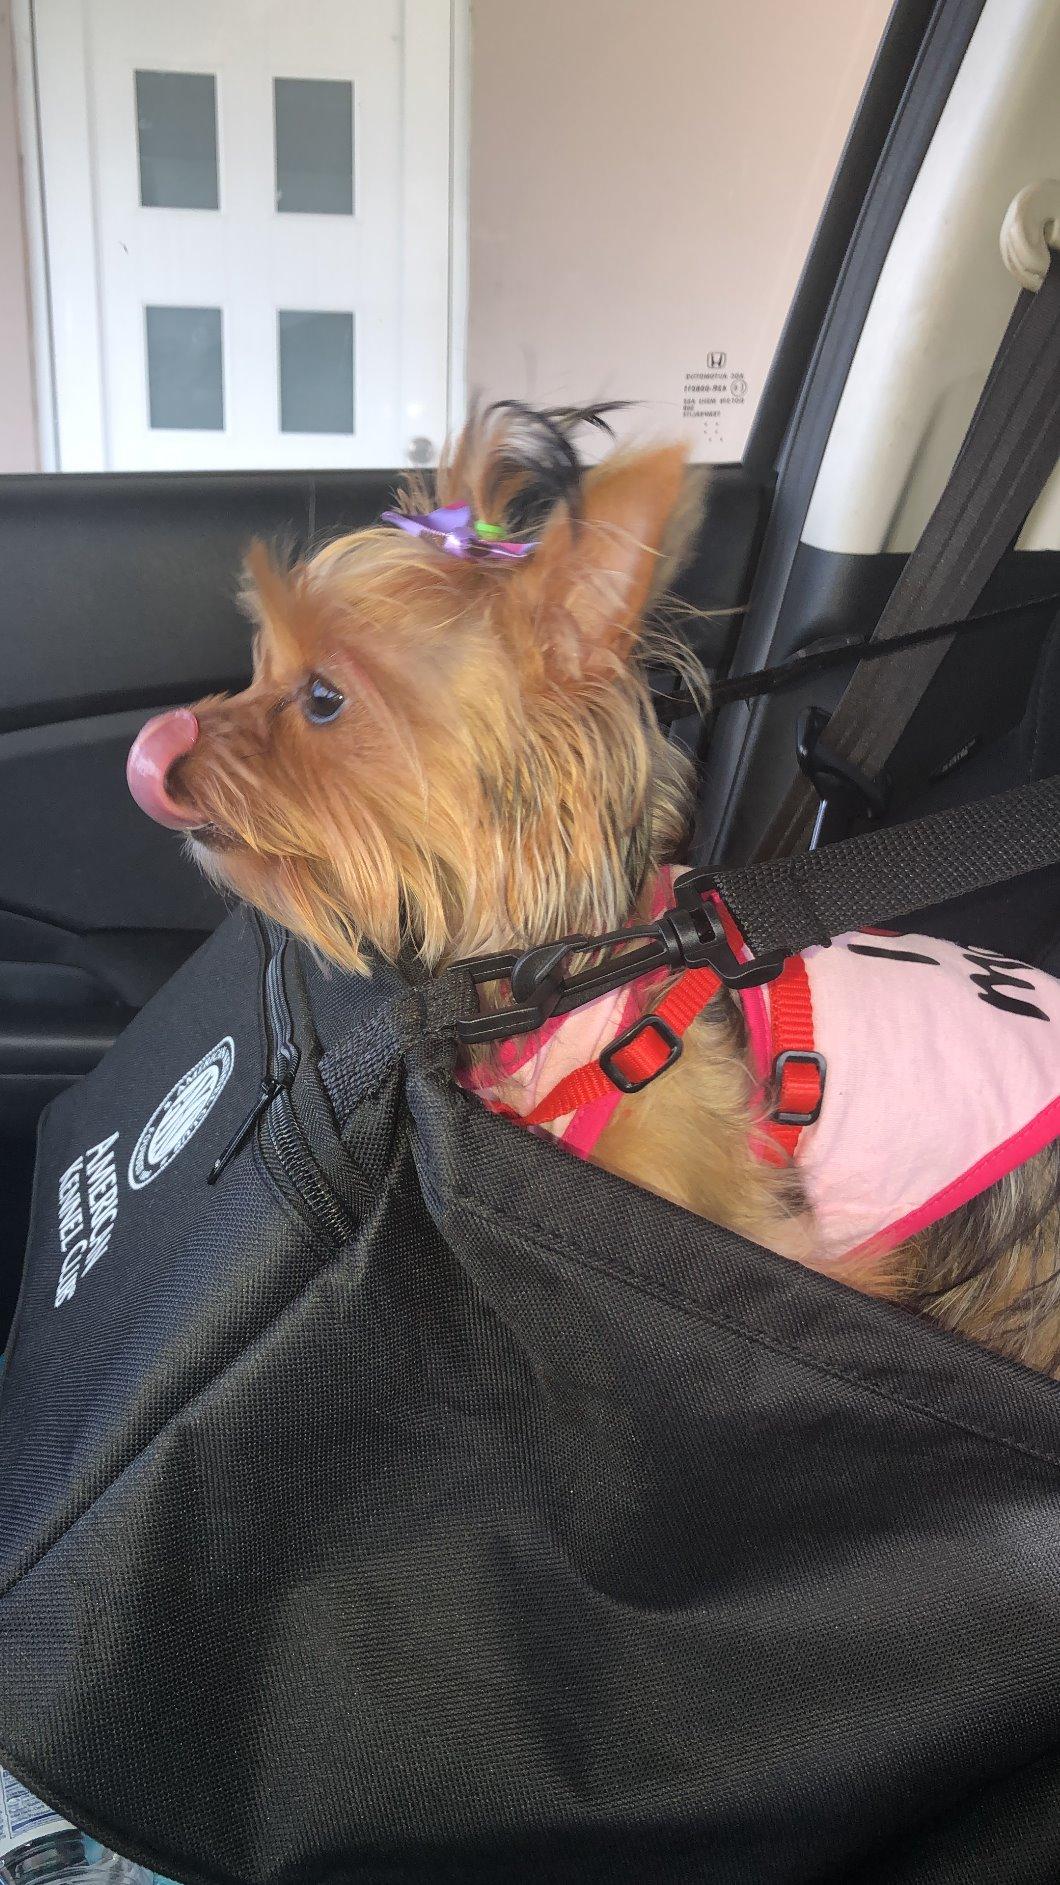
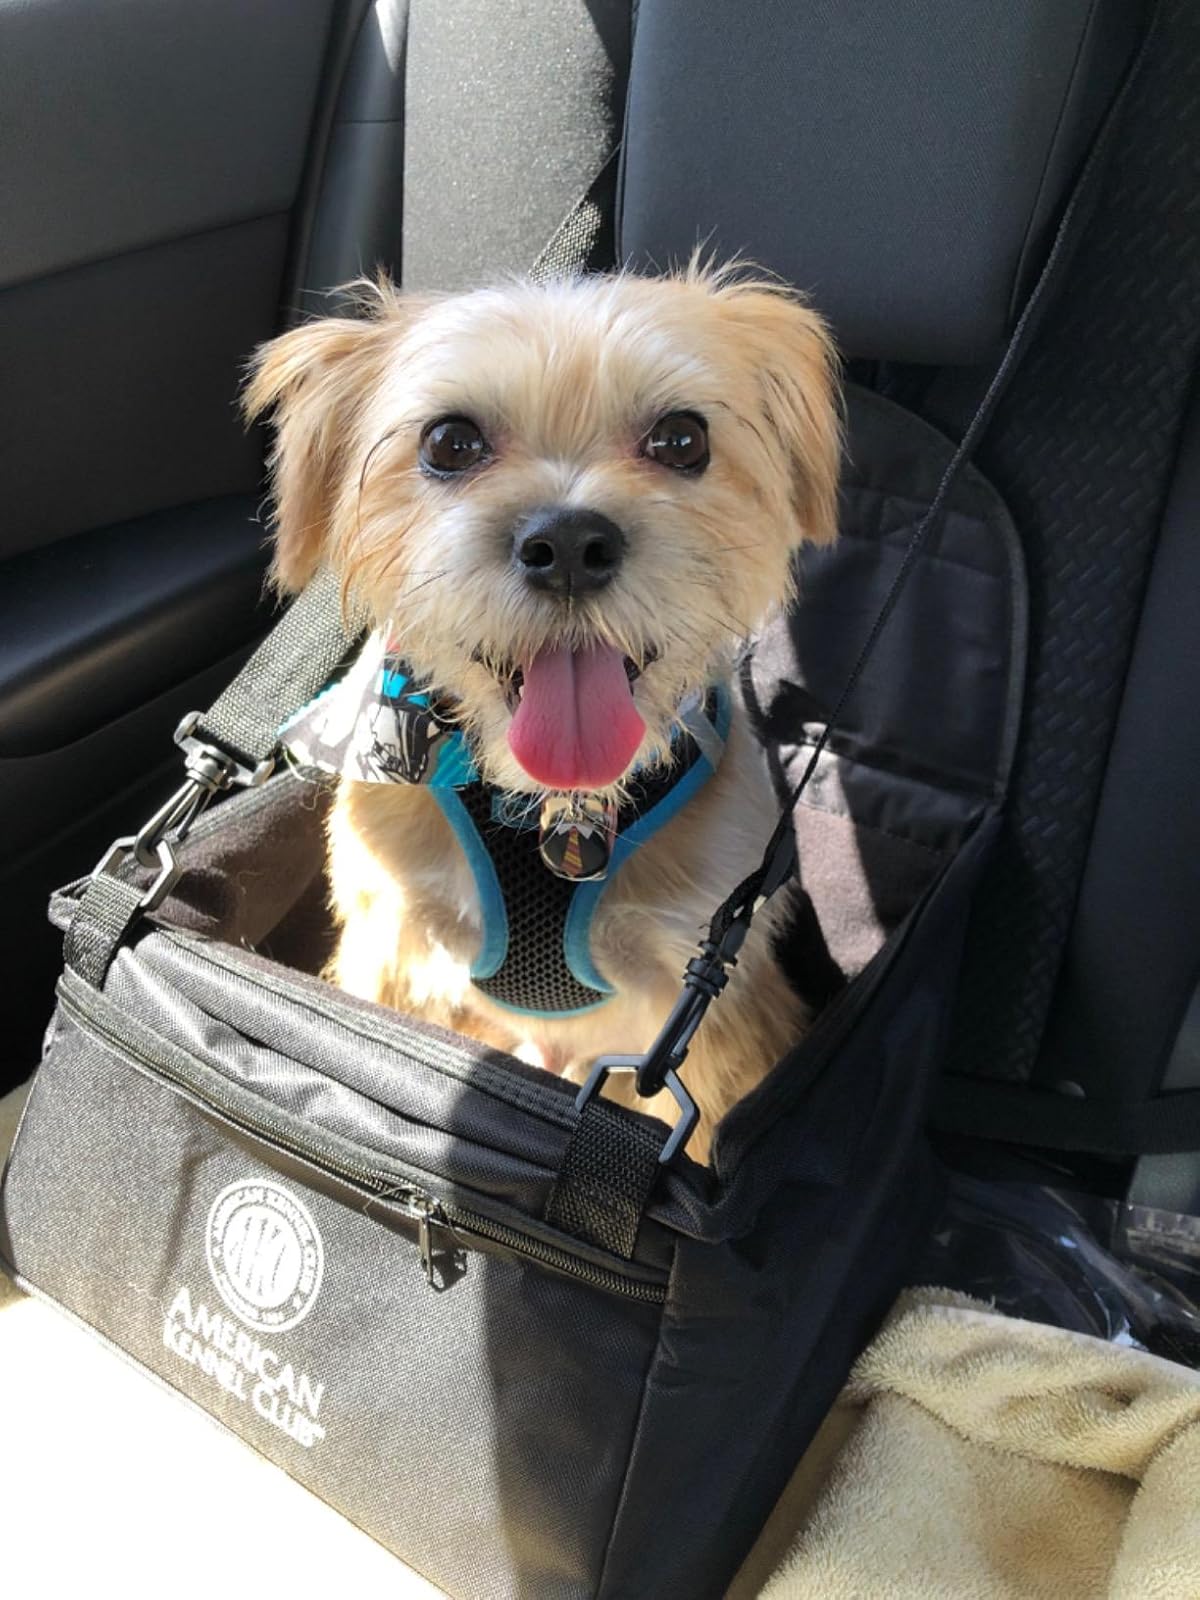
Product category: items_kennel
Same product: yes